Jost Winteler

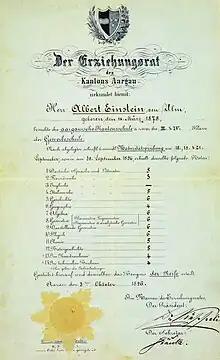
The graduation certificate that Einstein earned at age 17, which displays his final grades from the Aargau Kantonsschule (the scale is 1–6, with 6 being the highest grade possible).

Right away, Jost, his wife, Pauline, and their seven children made Einstein feel as though he were part of the family; indeed, the seven siblings each treated Einstein as though he were a brother. In time, he developed a deep bond with all of Winteler's children. Soon after arriving, Einstein started referring to Winteler and his wife as "Papa" and "Mama" respectively.